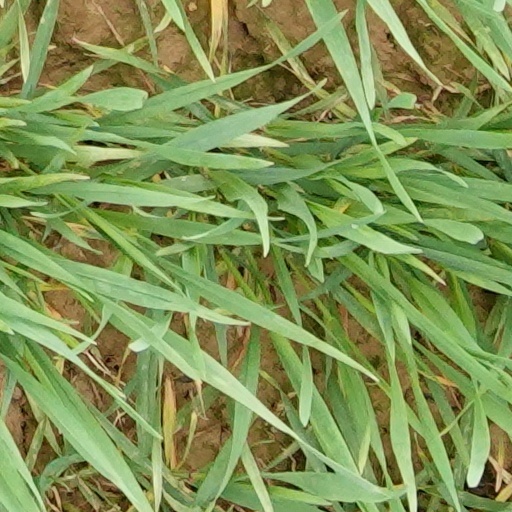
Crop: wheat